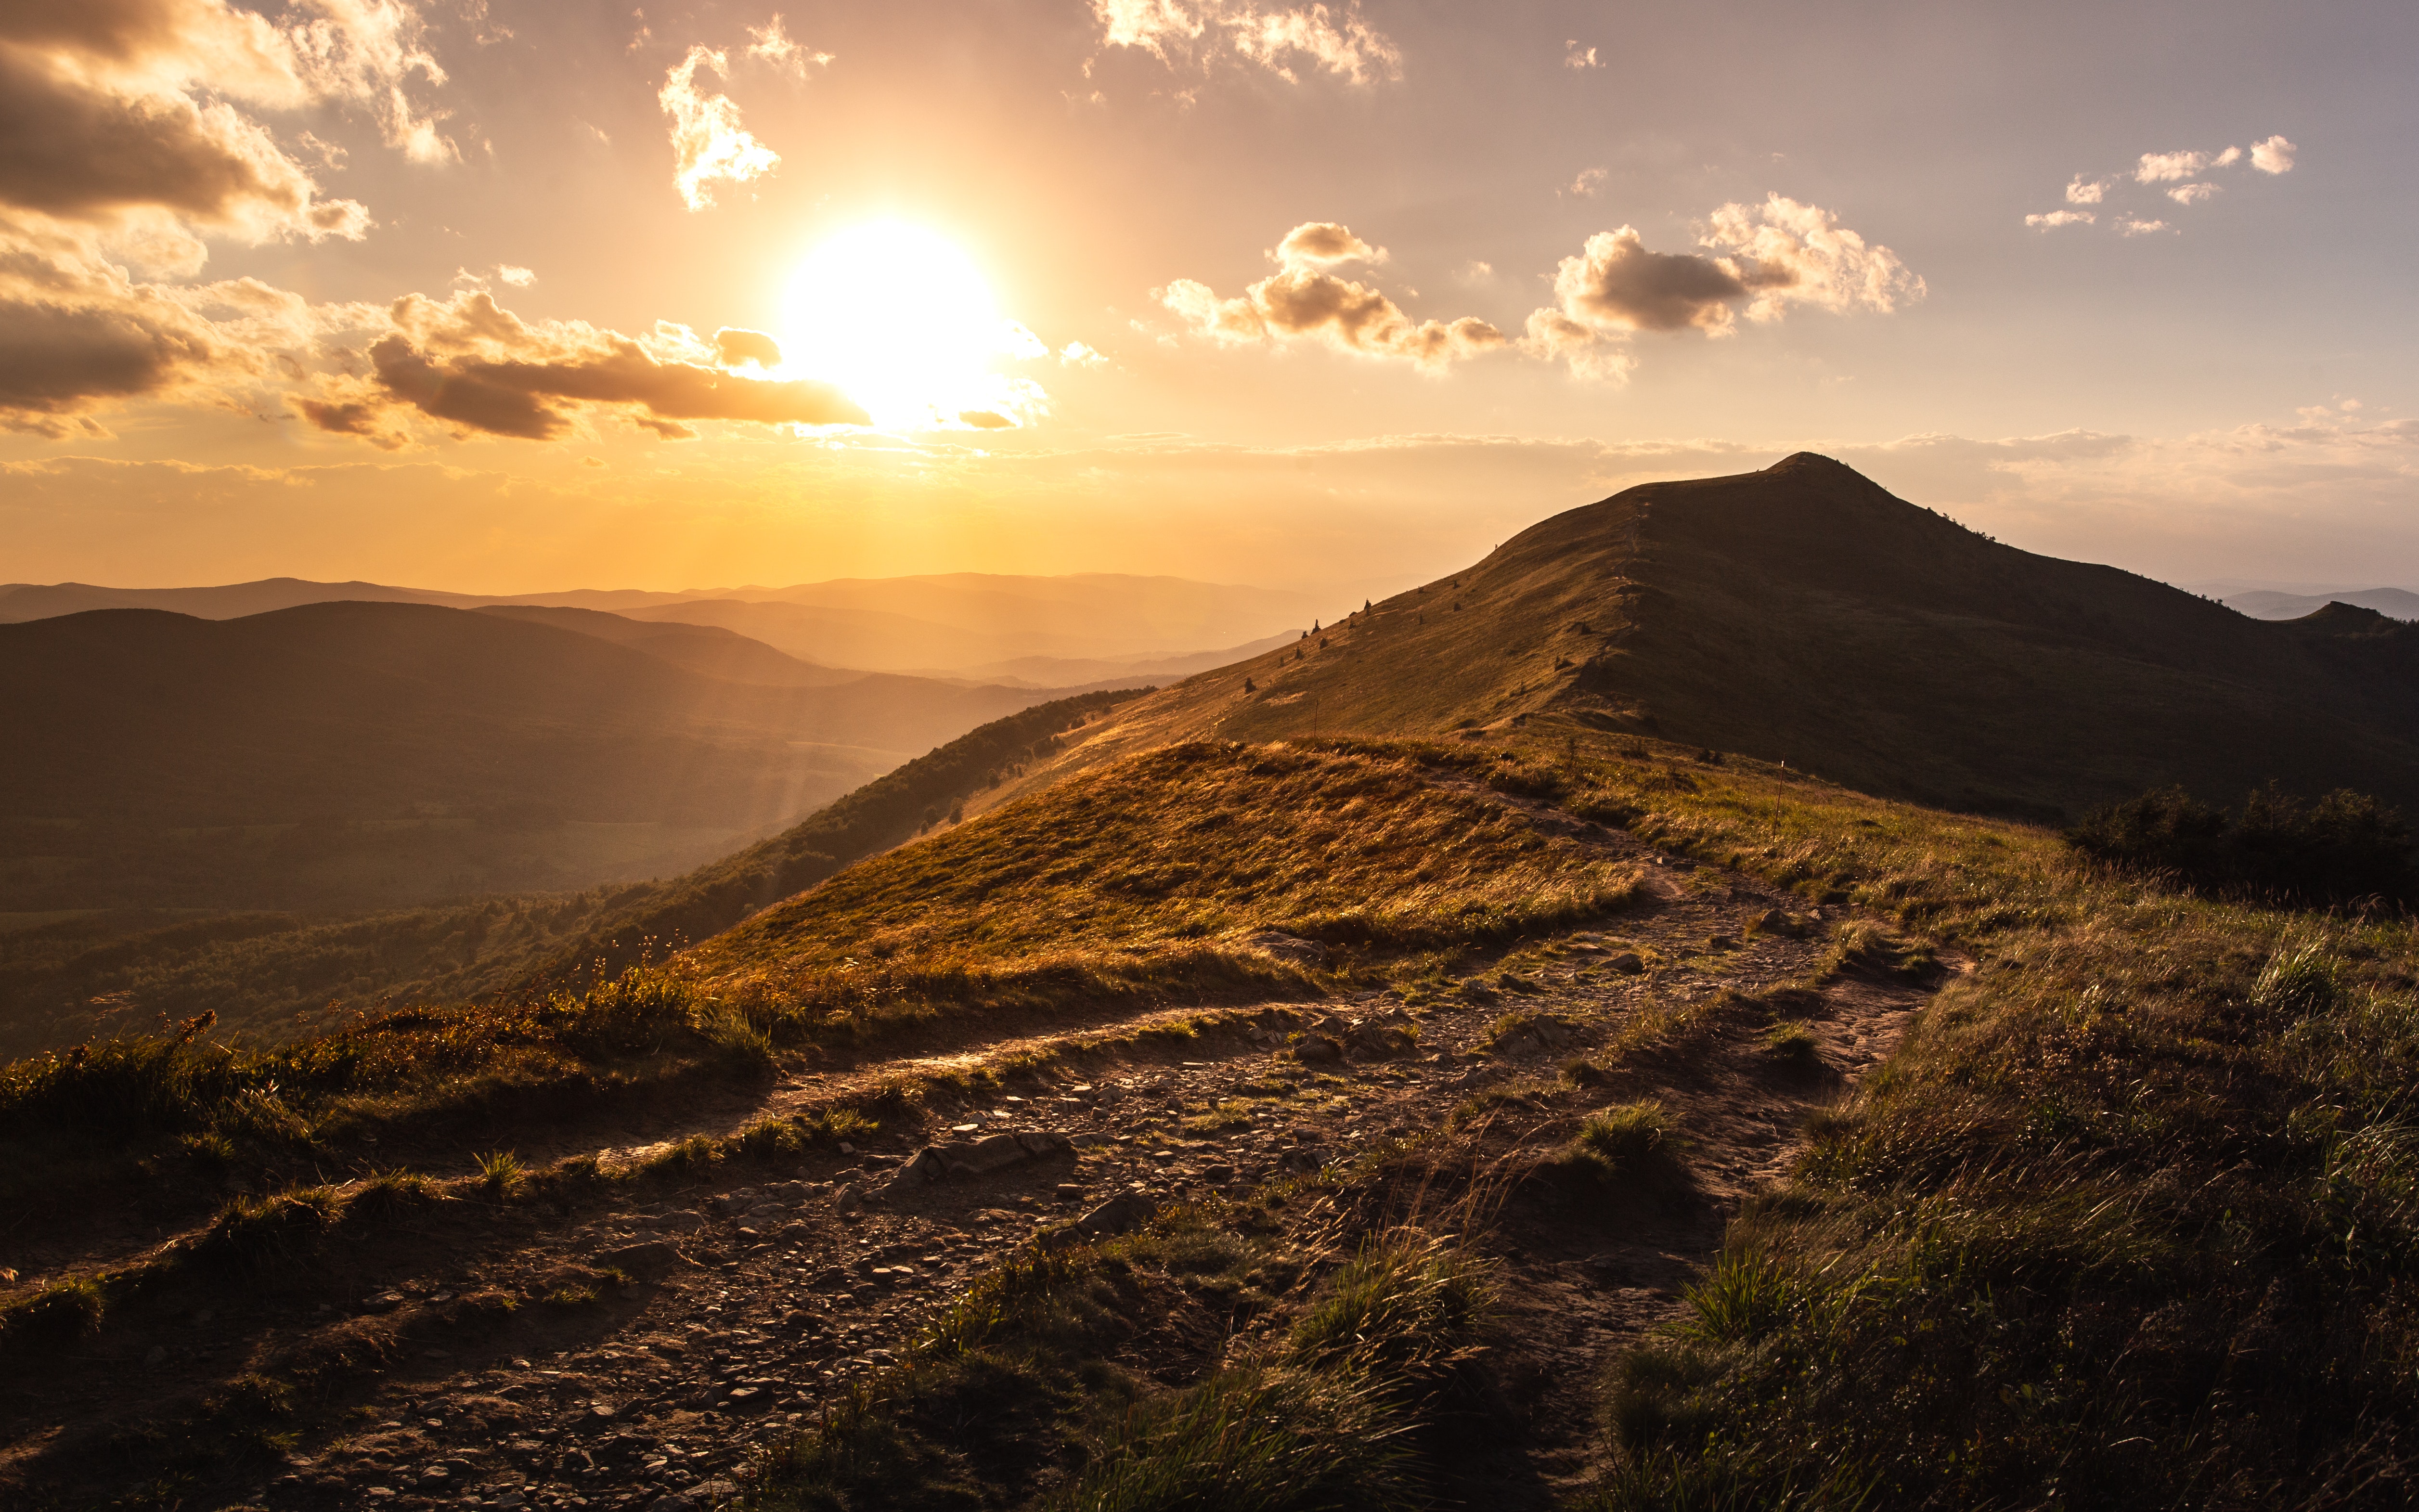
natural, cloud, sky, atmosphere, mountain, afterglow, natural landscape, sunset, dusk, highland, sunrise, slope, terrain, horizon, grassland, plain, grass, landscape, cumulus, rural area, valley, astronomical object, mountain range, hill station, dawn, plateau, hill, road, geology, fell, soil, ridge, backlighting, sun, massif, evening, meteorological phenomenon, rock, heat, lens flare, summit, shadow, field, tundra, pasture, ocean, chaparral